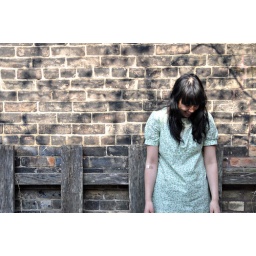
April 15, 2010 : rosalyn in stylish dress book 's' first photo taken with my new camera!